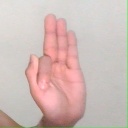
अक्षर: फ